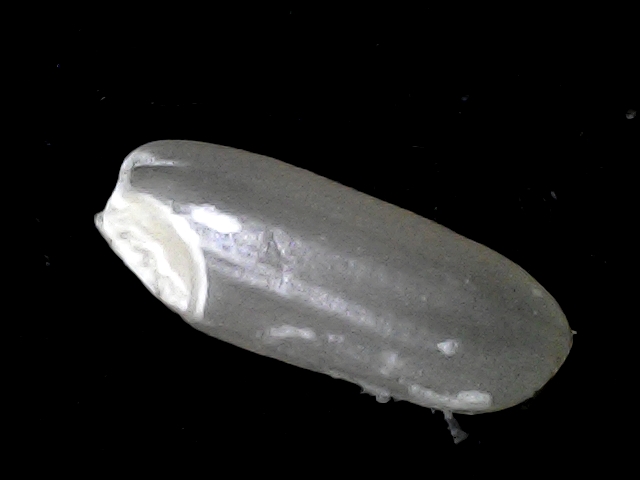
Rice variety: BD51